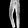
Label: Trouser